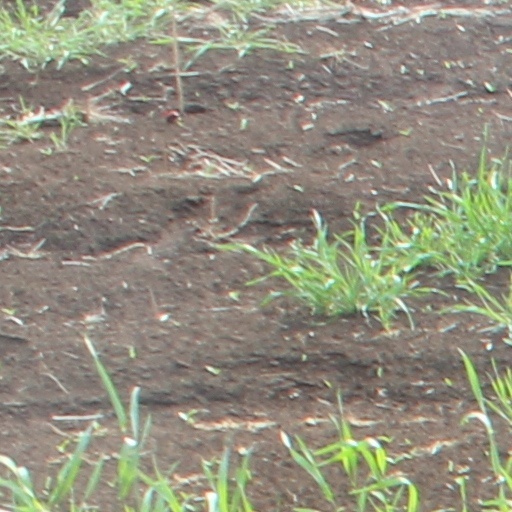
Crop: wheat